Old Town Canoe

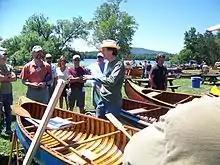
Benson Gray, a descendant of the founders of Old Town Canoe, leads a tour of canoes on the green at the Annual Assembly of the Wooden Canoe Heritage Association, which featured Old Town's contributions to canoeing in 2012.

The Old Town Canoe Company "is one of the few Maine businesses to have achieved legendary status nationally". Old Town was featured by the Discovery Channel for an episode of "Some Assembly Required" in 2008.